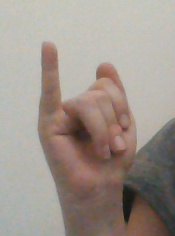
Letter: meem